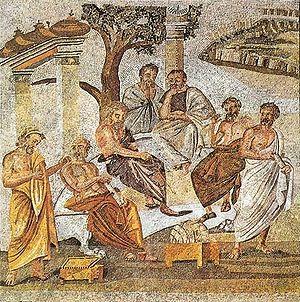
Philosophe néoplatonicien, Georges Gémiste, dit Pléthon, en grec ancien Γεώργιος Γεμιστὸς Πλήθων, fut l'un des penseurs byzantins les plus originaux de son temps. Né entre 1355 et 1360, il fit d'abord ses études au sein de l'école platonicienne de Constantinople, puis en milieu cosmopolite à Andrinople, où enseignaient Chrétiens, Juifs et Musulmans, avant de revenir enseigner à Constantinople, où ses cours sur Platon firent scandale et faillirent lui valoir d’être arrêté pour hérésie. Mais l'empereur Manuel II Paléologue, qui était son ami et son admirateur, préféra l’exiler à Mistra, devenu un important centre intellectuel dans le despotat de Morée. Pléthon y développa le concept d’une filiation entre les Byzantins et les Grecs de l'Antiquité et rédigea entre 1415 et 1418, à l'intention de l'empereur Manuel et de son fils le despote Théodore, un vaste plan de réformes politiques, économiques, sociales et militaires fondées sur les textes de Platon.
Le mot allemand Dasein [ˈdaːzaɪn], littéralement « être-là », est l'infinitif substantivé du verbe allemand dasein, qui signifie, dans la tradition philosophique, « être présent ». Comme substantif, le mot apparu au XVIIᵉ siècle avec le sens de « présence », est employé depuis le XVIIIᵉ siècle dans sa traduction française en substitution au terme « existence ». Avec le philosophe allemand Martin Heidegger, ce terme est devenu, à partir de son maître ouvrage Être et Temps, un concept majeur au moyen duquel l'auteur cherche à distinguer la manière d'être spécifique de l'« être humain », qui n'est pas celle des choses ordinaires. Ainsi le Dasein est cet être particulier et paradoxal, à qui son propre être importe, qui est confronté à la possibilité constante de sa mort, en a conscience, vit en relation étroite avec ses semblables et qui, tout en étant enfermé dans sa solitude, « est toujours au monde », auprès des choses.
Les sciences grecques sont tout à la fois un ensemble de questionnements, de méthodes et de résultats à l'origine de la pensée mathématique et scientifique, qui se développera à partir du VIIIᵉ siècle av. J.-C. jusqu'à nos jours sur tous les continents. Historiquement, c'est dans la Grèce antique que les sciences en tant que pensée rationnelle naissent, sous l'élan de philosophes en même temps penseurs et physiciens, ou même chefs religieux. Toutefois, le terme de science ne doit pas être pris au pied de la lettre : l'influence des philosophes, la spéculation, l'invention font partie du savoir grec, et c'est l'attitude scientifique, ainsi que les connaissances qui en sont issues qui nous intéressent ici.
Au de la première section de Être et Temps, Martin Heidegger reprend une interrogation qu'il poursuivra jusqu'en 1930 avec la conférence De l'essence de la vérité » publiée en français en 1990 dans Questions I et II! chez Gallimard. Dès le début il entreprend la « Destruction ou Déconstruction » du concept philosophique de Vérité, tel que venu jusqu'à nous depuis sa première apparition dans la Grèce archaïque. Il apparaît que ce concept traditionnel, que l'on définit habituellement comme « adéquation entre l'idée et la chose » et qui trouve son application dans le jugement, a subi au cours du temps de nombreuses métamorphoses. Dans des analyses remontant aux premiers pré-socratique, Heidegger, en recherchant la source et les conditions de possibilités, exhume le sens originaire du concept de Vérité comme Alètheia, qui n'est pas, à l'inverse de son sens actuel, un concept de relation mais l'expression du surgissement hors du retrait, de l'étant en soi.
La science est l'ensemble des connaissances et études d'une valeur universelle, caractérisées par un objet et une méthode fondée sur des observations objectives vérifiables et des raisonnements rigoureux. On la divise communément en différents domaines qualifiés de sciences.